Seamester

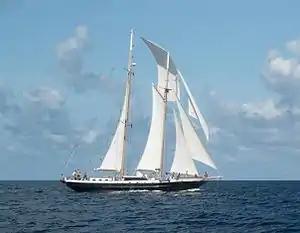
S/Y Ocean Star with every sail available to her raised

"S/Y Ocean Star" is a two-masted schooner originally built for Ocean Navigator Magazine as a sail training and promotional vessel. Ocean Star now conducts educational programs for Sea|mester Global Programs in the Caribbean Sea, and is a member vessel of the Tall Ships America Organization. The vessel is 88 feet (27 m) in overall length and accommodates sixteen trainees and four professional staff. "Ocean Star" is certified and inspected by the British Maritime and Coastguard Agency for ocean service. "Ocean Star" undergoes an annual refit in English Harbour, Antigua at Antigua Slipway Ltd.